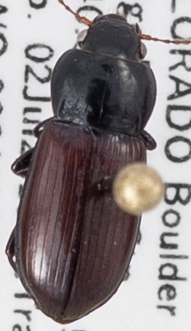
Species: Amara alpina
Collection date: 2019-07-02
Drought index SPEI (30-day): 0.794
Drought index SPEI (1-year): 0.114
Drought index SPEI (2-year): -0.1